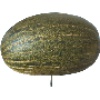
Label: Melon Piel de Sapo 1